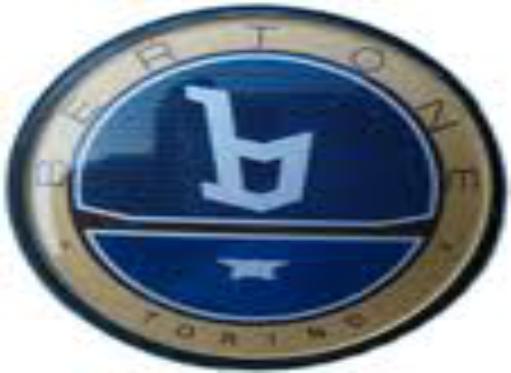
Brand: Bertone
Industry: Transportation